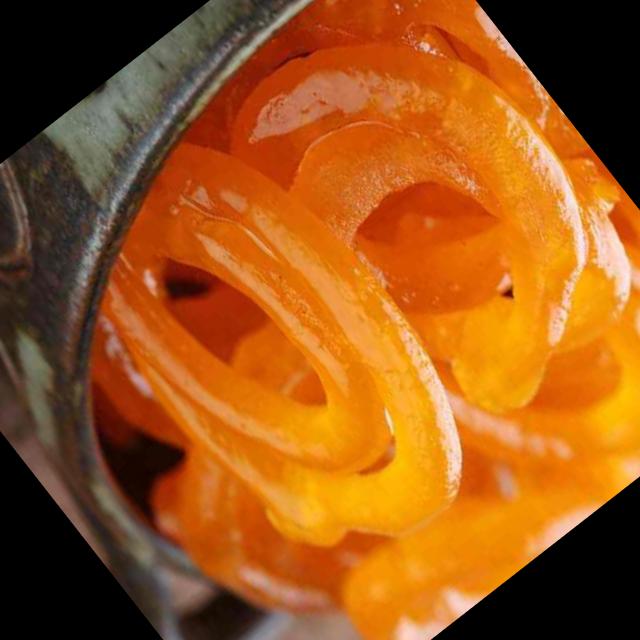
Dish: jalebi